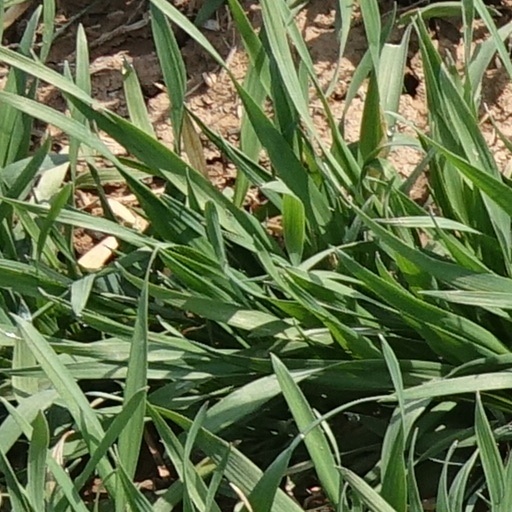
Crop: wheat